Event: Nepal Earthquake
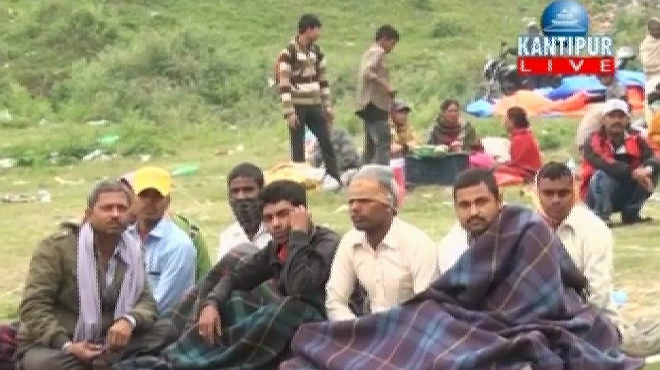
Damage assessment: no_damage